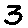
Label: 3